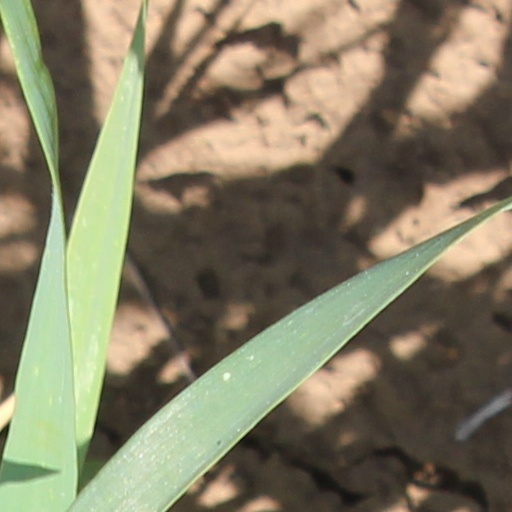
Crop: wheat